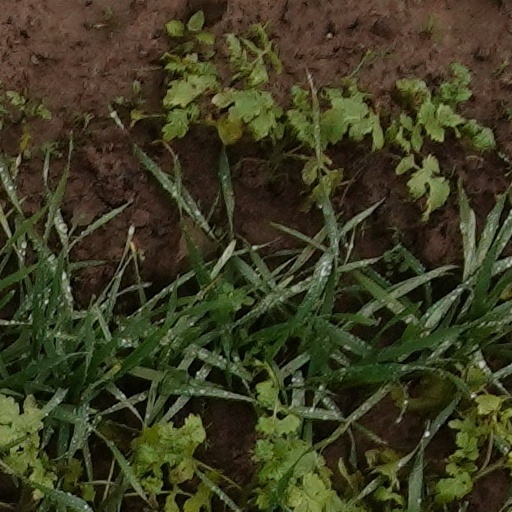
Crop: wheat